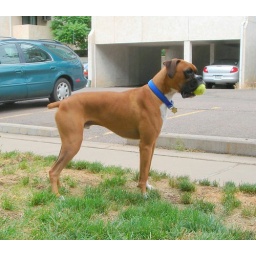
Barking at someone down the sidewalk with the ball still in his mouth. :)